Pleasant Hill Historic District (Macon, Georgia)

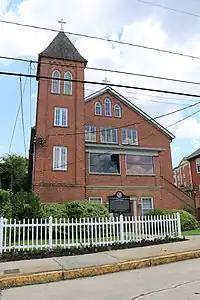

The Pleasant Hill Historic District is a historic neighborhood in Macon, Georgia, and has been known as an African American community. It is bound by Madison Street, north of Vineville Avenue, east of Rogers Avenue, and south of Neal Avenue.